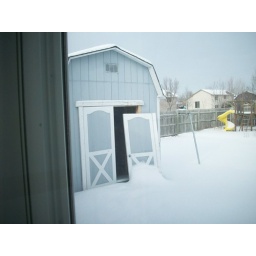
The backyard looking out of the door in the kitchen